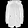
Label: Coat